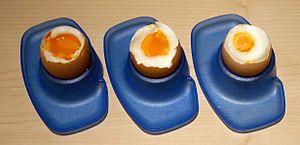
Un œuf à la coque est un œuf cuit de telle sorte que le blanc soit solide et le jaune liquide.